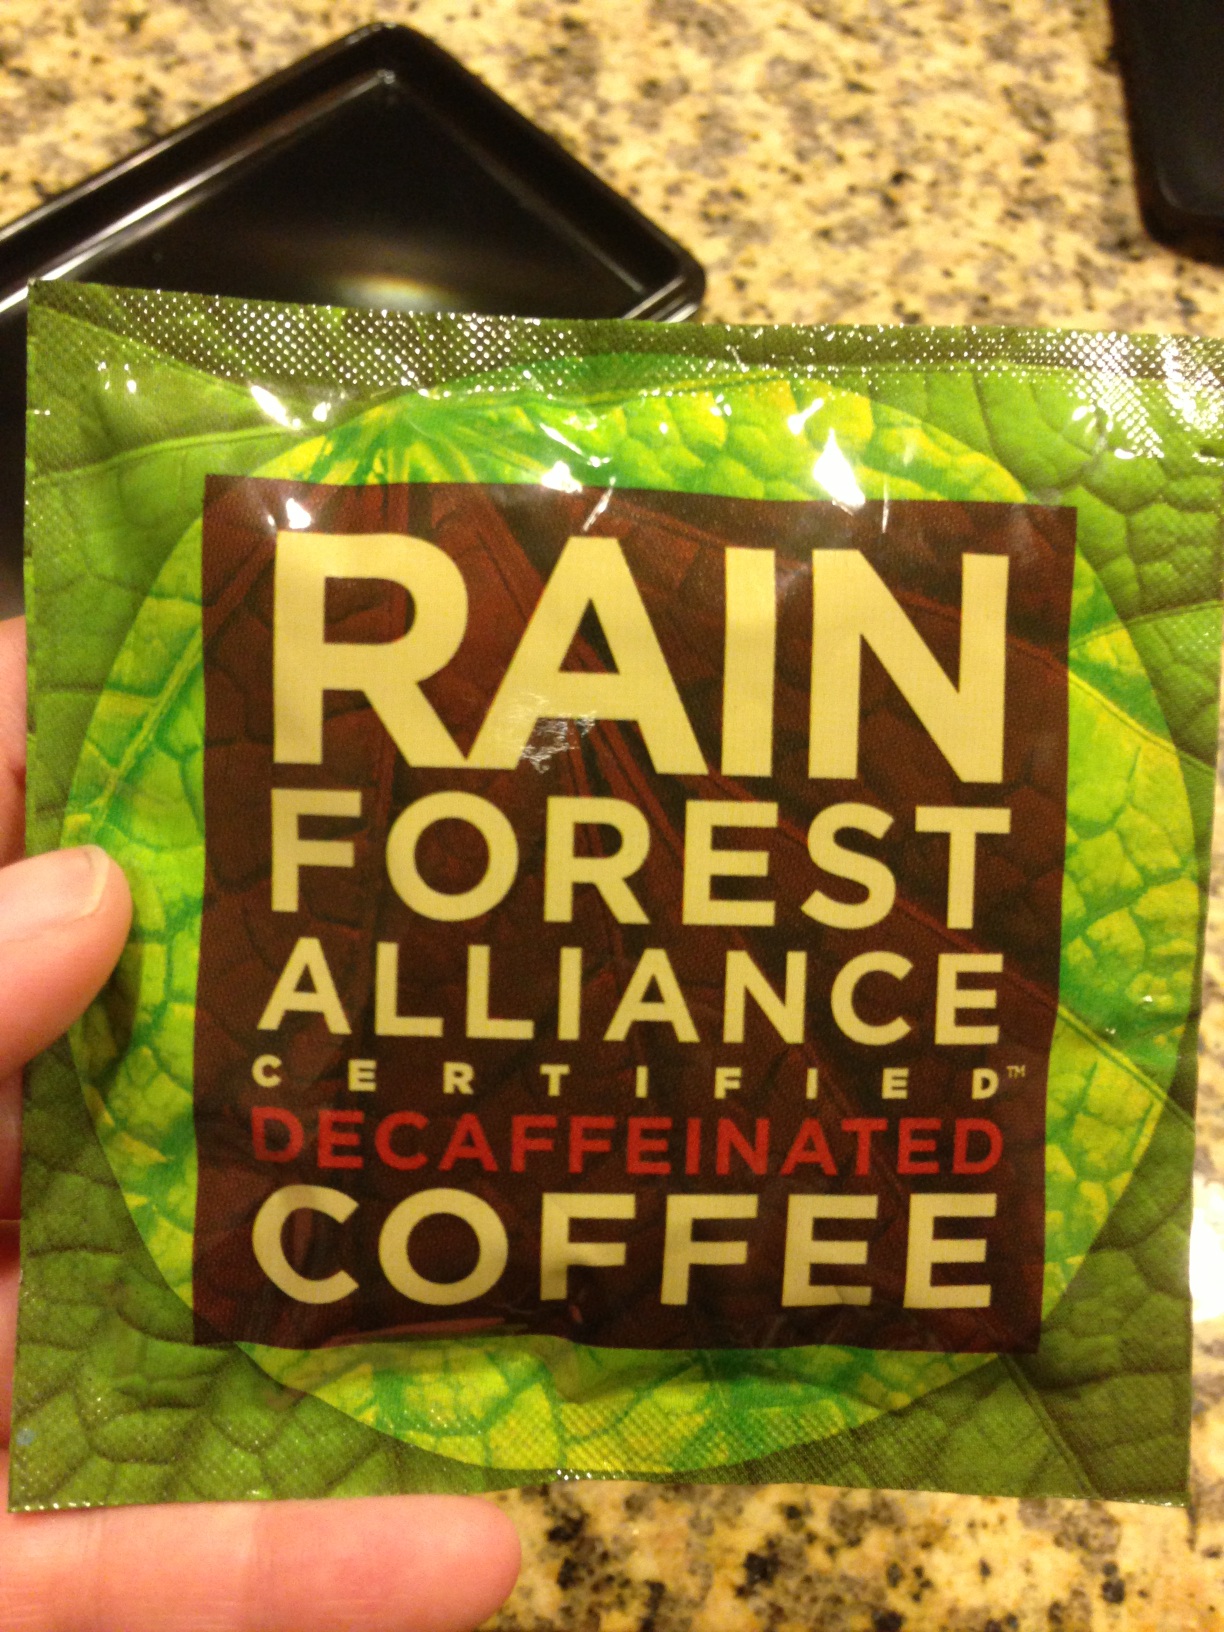Question: Is this decaffeinated or regular coffee?
Answer: decaffeinated